Maran Brang Seng

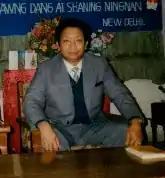

Maran Brang Seng (16 June 1931 – 8 August 1994) was a Kachin politician and Chairman of the Kachin Independence Organization (KIO).